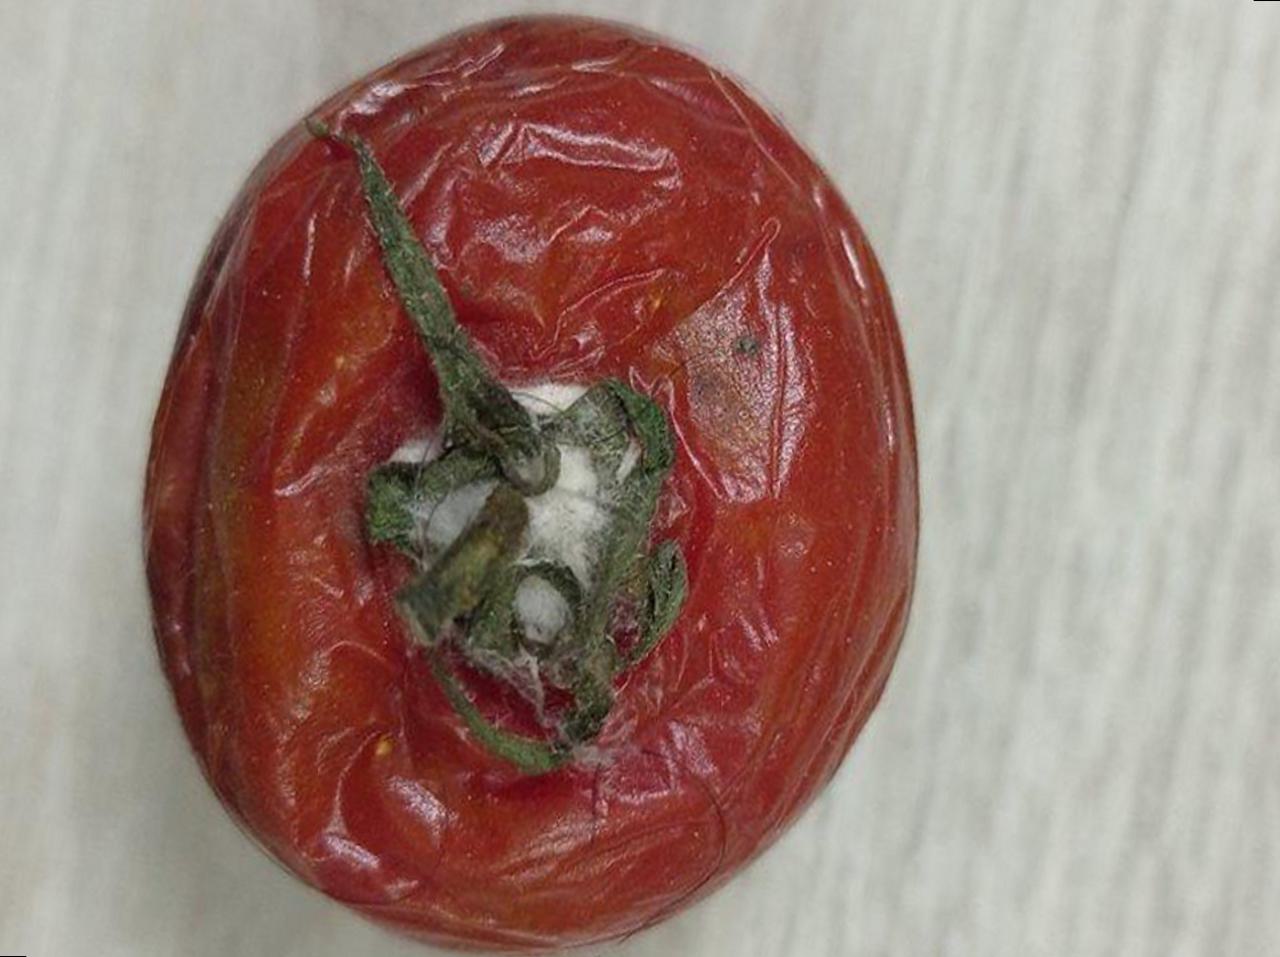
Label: Rotten